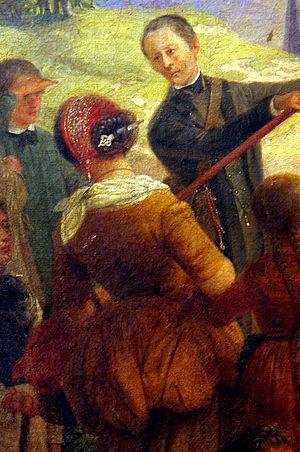
Coblence est une ville et un arrondissement d'Allemagne, situés dans le nord du Land de la Rhénanie-Palatinat. Au 31 décembre 2014, la ville comptait 111 434 habitants.